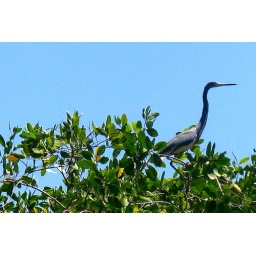
2008 - 03 - 25 - blue heron in tree